Port of Seattle

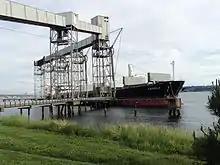
Ship "Angela" from Panama taking on grain at Pier 86 Grain Terminal

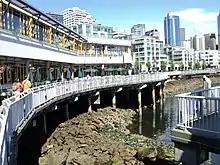
View of restaurant cafe and adjacent marina at Bell Harbor Marina (at the new Bell Street Terminal) along Alaskan Way, Seattle waterfront

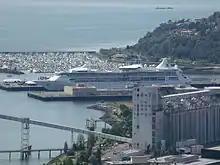
Royal Caribbean cruise ship "Rhapsody of the Seas" at Smith Cove Cruise Terminal, Pier 91. Pier 86 Grain Terminal in foreground. The privately owned Elliott Bay Marina in background.

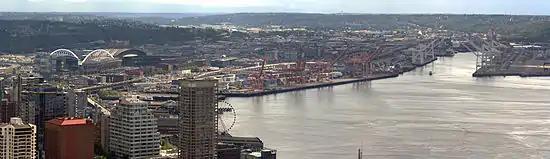
Elliott Bay and the East Waterway of the Duwamish, seen from the Space Needle, 2014. Harbor Island at right. Container port facilities in the right half of the photo are all on Port of Seattle land.

The 1960 Mechanization and Modernization Agreement (M&M) put the ports and labor unions of the West Coast of North America, including Seattle, firmly on the path away from break-bulk cargo toward containerization. Alaska Steamship Company had experimented with containerization as early as 1949, and Sea-Land had begun the move toward international standardization when it shared its patents in 1956, but the unions had initially opposed moving in this direction because of the inevitable loss in jobs from what was, as much as anything, a labor-saving technology. With the benefits offered in the M&M bringing the unions largely on board, the path was clear. Precisely because the Port of Seattle was doing poorly coming into this era, it had more reason than most to make a full-scale embrace of the new technology. In contrast, in particular, to Portland, the Port threw in its lot heavily for the new technology.